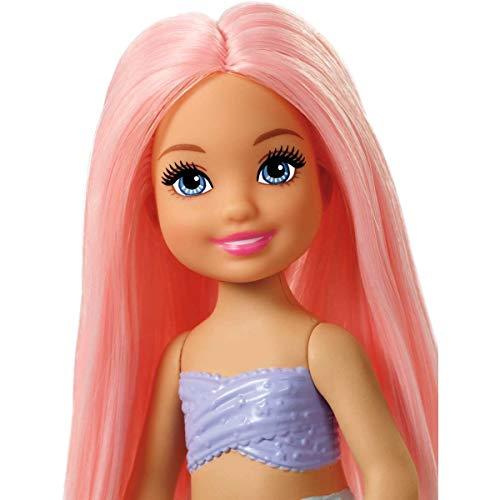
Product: Barbie Dreamtopia Chelsea Mermaid Doll, Merbear Figure and Playground Playset
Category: Toys & Games | Dolls & Accessories | Playsets
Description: Chelsea mermaid doll inspires imaginations with this play set that offers complete play out of the box.
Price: $10.99
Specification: ProductDimensions:13.5x2.8x10.5inches|ItemWeight:1.29pounds|ShippingWeight:1.31pounds(Viewshippingratesandpolicies)|ASIN:B07FFWNH9R|Itemmodelnumber:FXT20|Manufacturerrecommendedage:36months-7years